Ozolles

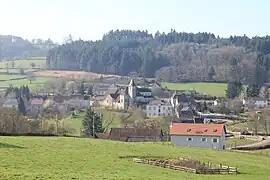
A general view of Ozolles

Ozolles is a commune in the Saône-et-Loire department in the region of Bourgogne-France-Comté in eastern France.